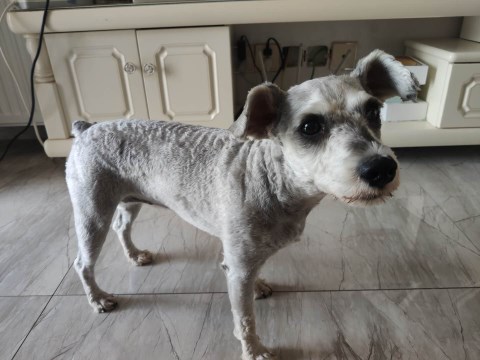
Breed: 2342-n000102-miniature_schnauzer